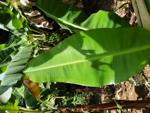
Label: segatoka